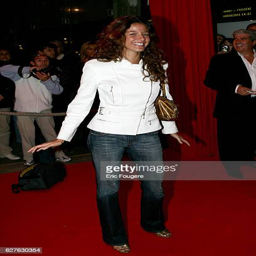
actor attends the premiere of movie